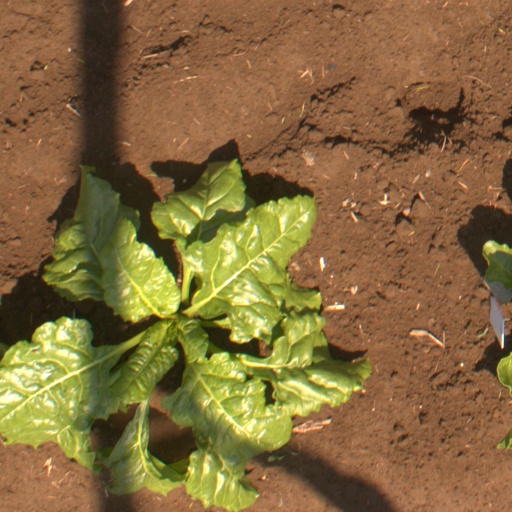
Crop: sugar beet